Goderich, Ontario

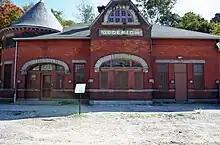
CPR station

Goderich is in Huron County which is primarily agricultural. In fact, the Official Plan indicates that "Huron leads all counties and regions in Ontario in total value of production; and it also exceeds the production totals of several provinces." However, the town does have some manufacturing with companies such as Compass Minerals and Vestas.